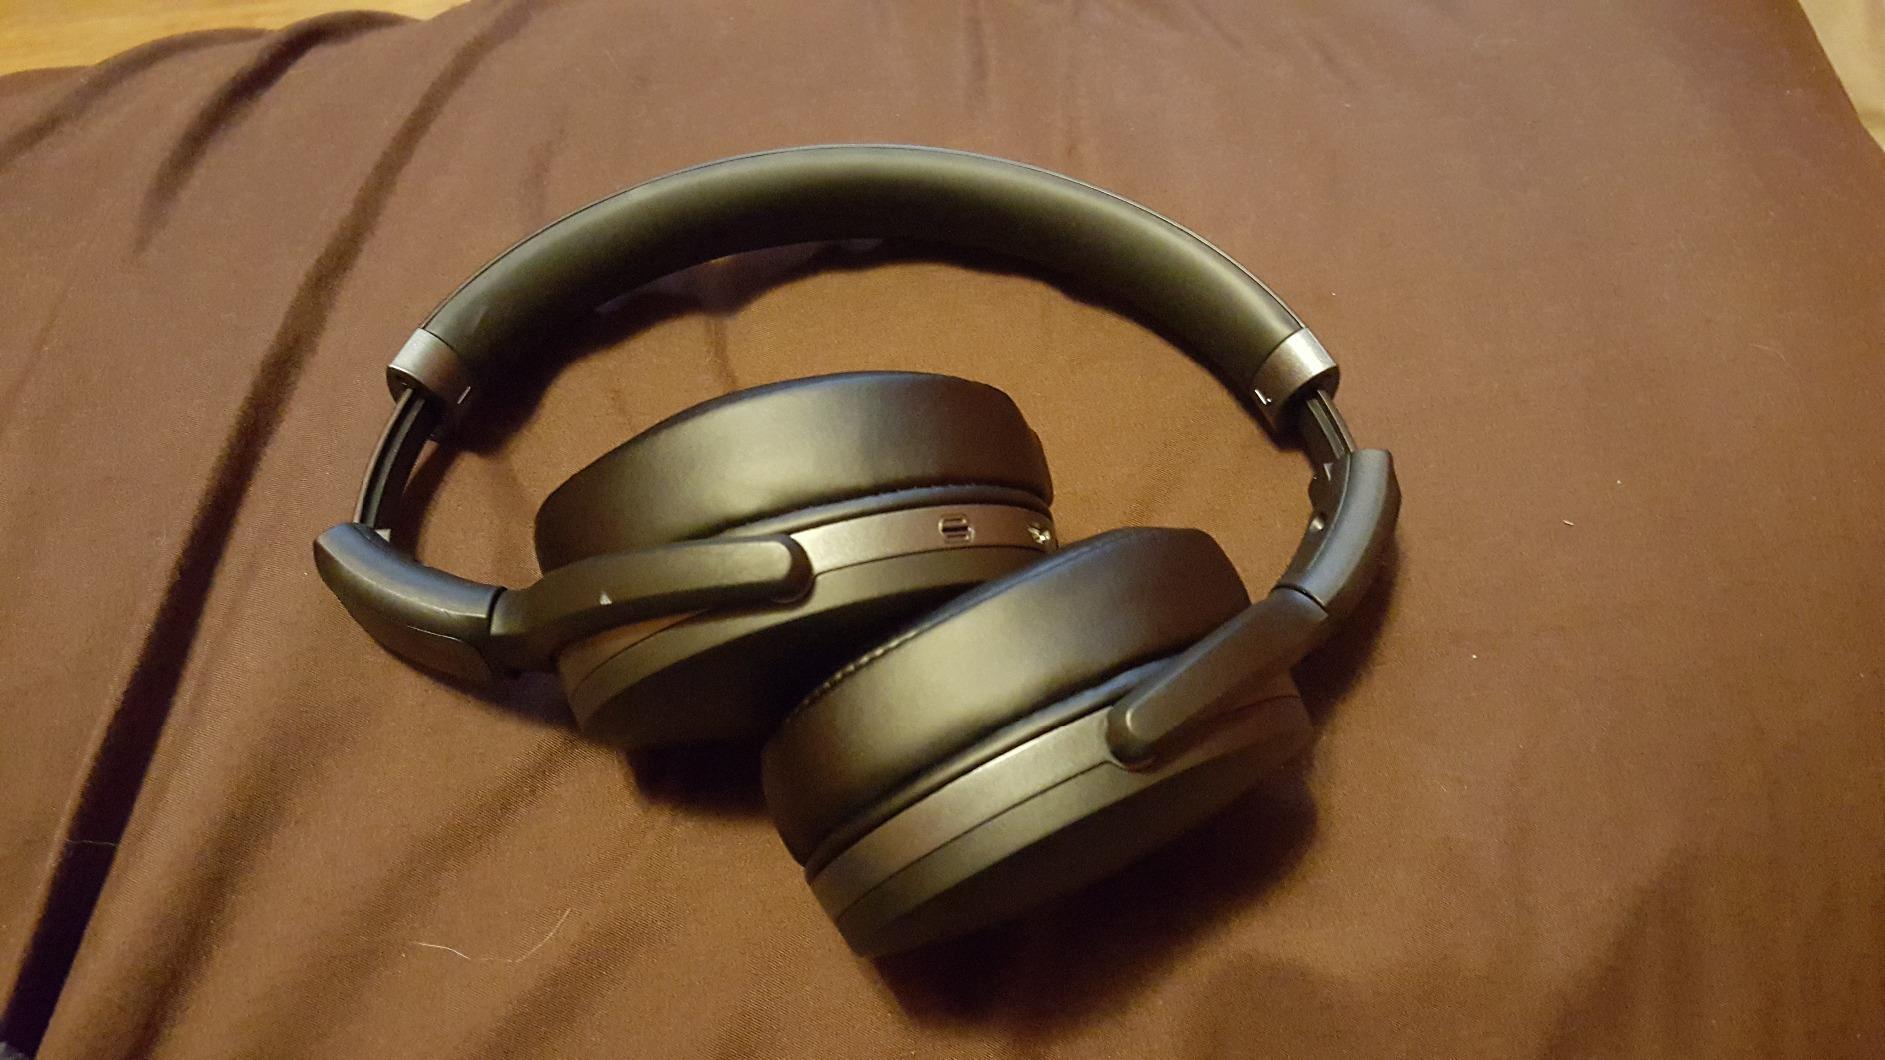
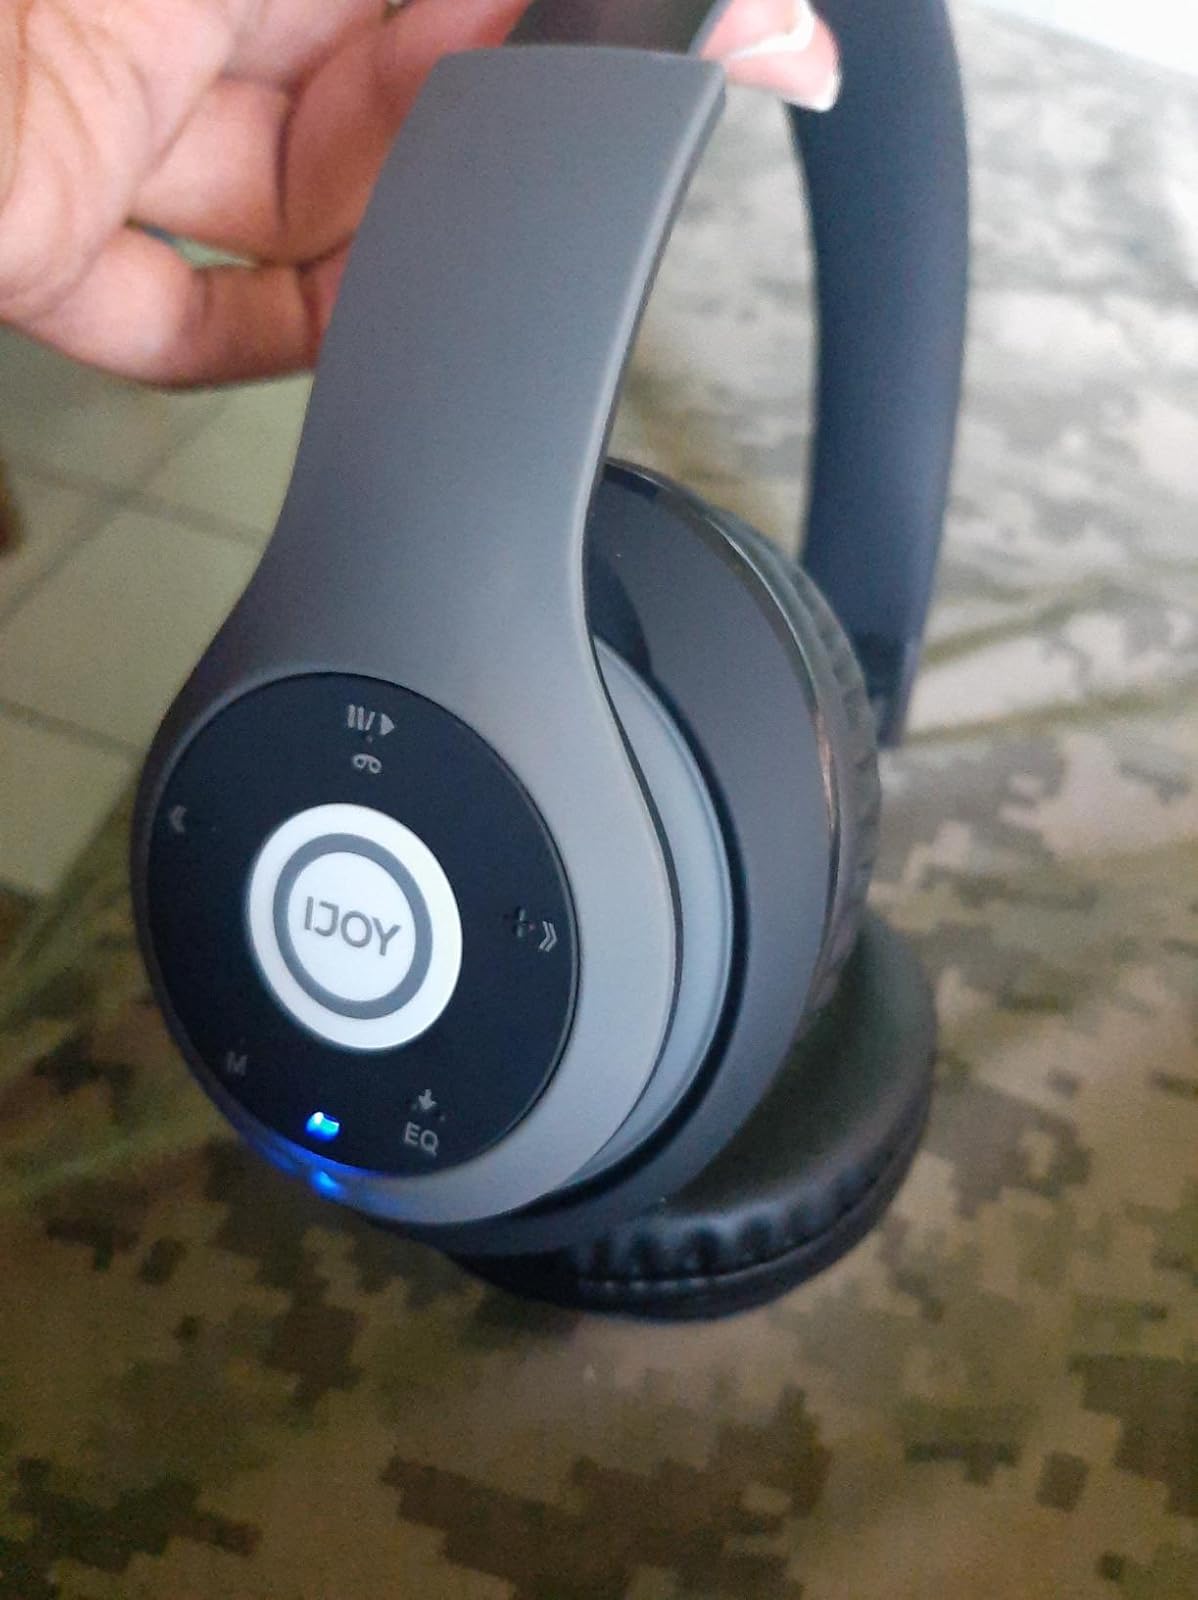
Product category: headphones
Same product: no